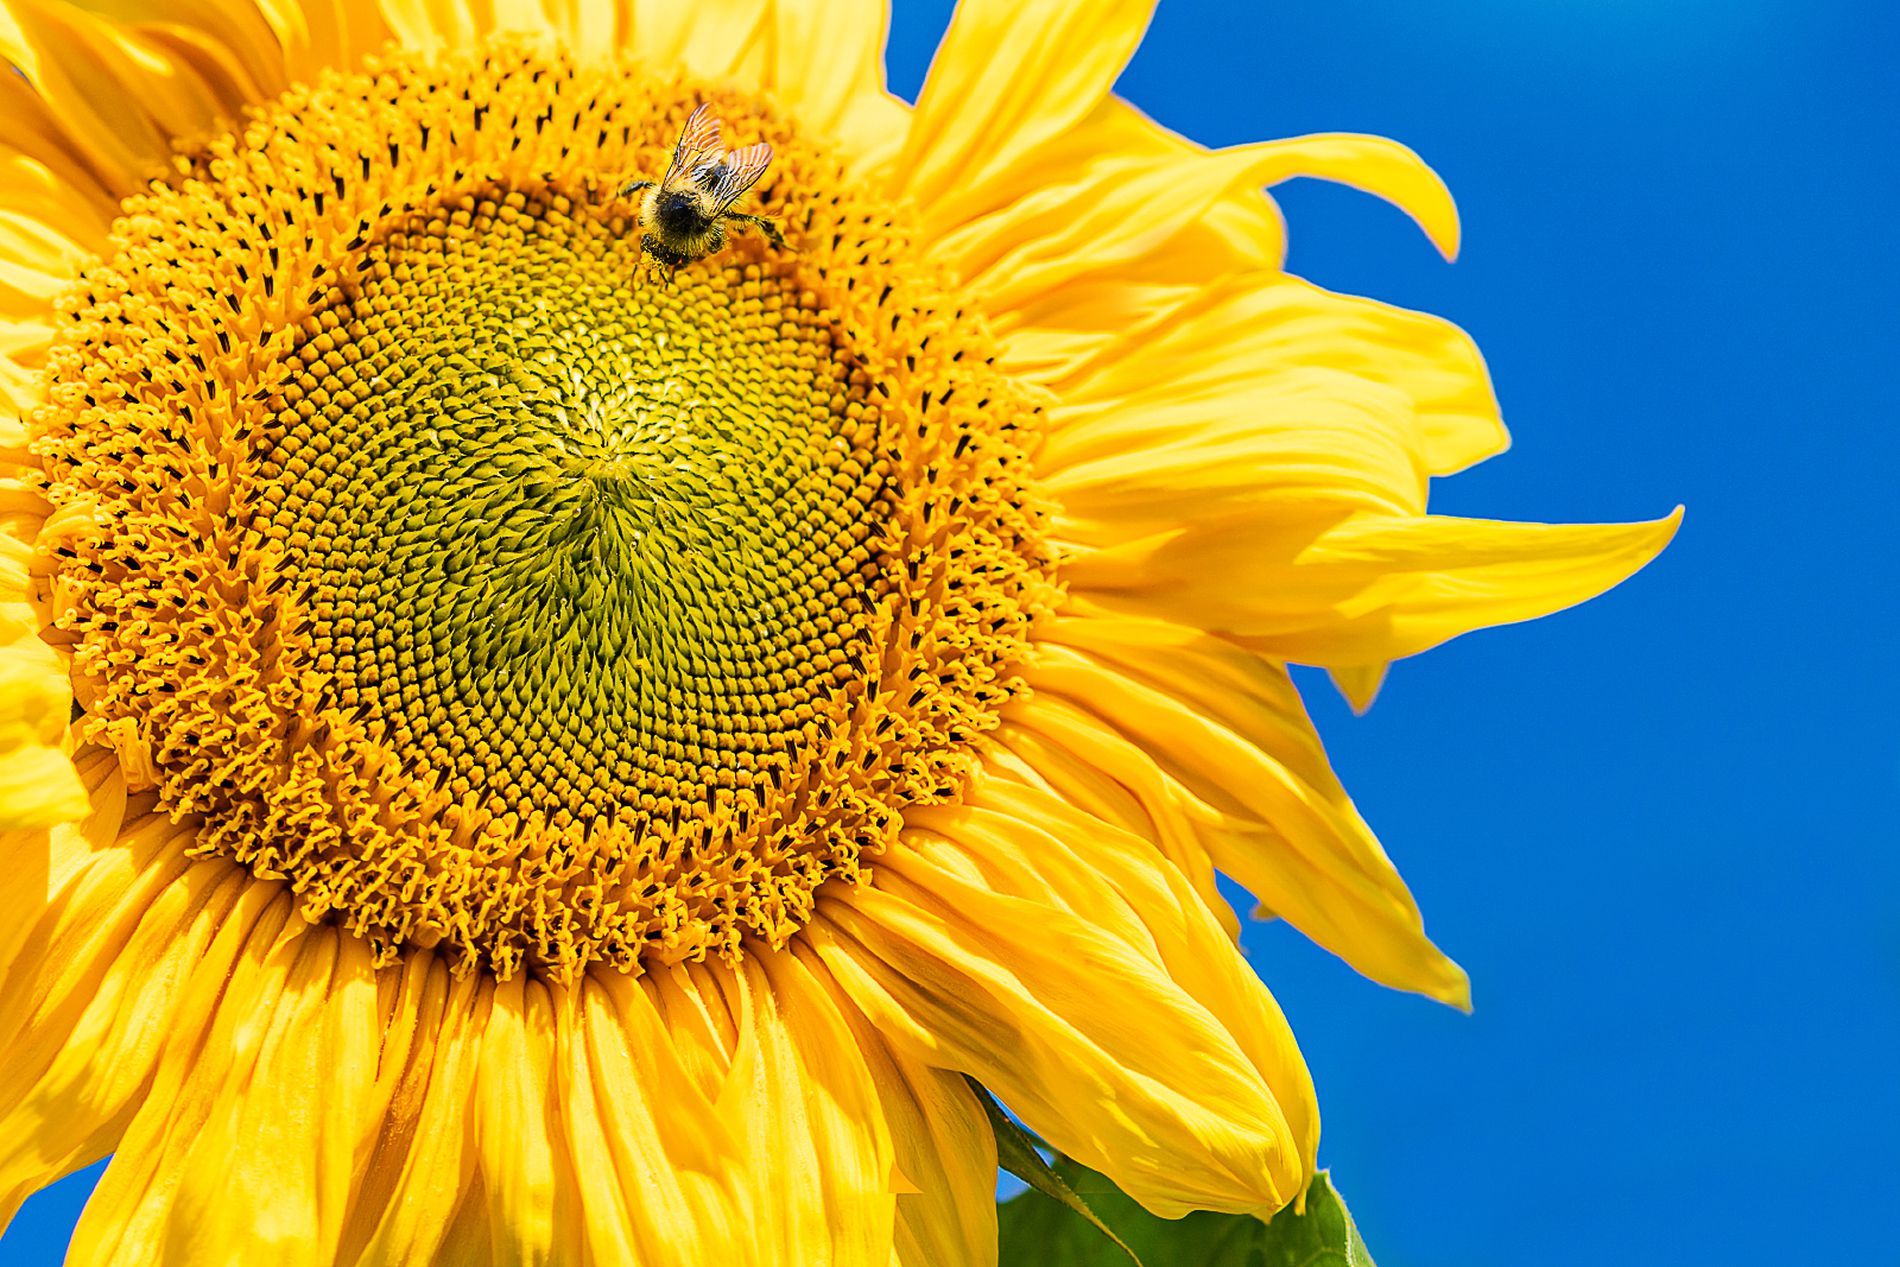
Detail of a Masterpiece.
An image showcasing a vibrant sunflower against a clear blue sky with a bee resting at the center of its seeds creates a dynamic scene.
A landscape photograph of a bee resting on a sunflower taken from a slightly low angle emphasizes the details of the sunflower's seeds. The warm and vibrant tones of bright yellow and deep blue create an eye-catching atmosphere.
Labels: Flower, Plant, Sunflower, Animal, Bee, Honey Bee, Insect, Invertebrate, Petal, Sky
Camera: Canon Canon EOS 5D Mark IV
Lens: EF100mm f/2.8L Macro IS USM, Canon EF 100mm f/2.8L Macro IS USM
Aperture: F2.8
Exposure: 1/2500 sec
ISO: 100
Focal length: 100.0 mm